Airfix

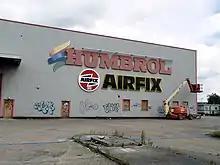
Former Humbrol factory in Kingston upon Hull

On 31 August 2006, parent company Humbrol went into administration, 31 of 41 employees being made redundant, largely because of the collapse of Heller SA, which still manufactured most of Airfix's kits. On 10 November 2006, Hornby Hobbies Ltd. announced it was to acquire Airfix and other assets of Humbrol for £2.6 million, and relaunched the brands the following year. In 2008, Airfix's former factory in Kingston upon Hull was demolished.